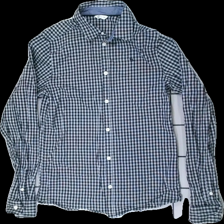
View: front
Type: Shirt
Category: Children
Brand: Cubus
Colors: Blue, Red, White, Multicolor
Material: 100% cotton
Pattern: Other
Cut: Regular
Size: 170
Price range: 50-100
Recommended usage: Reuse
Description: plaid children's shirt from Cubus, size 170. Good condition.